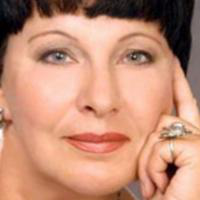
Age group: age 56-65